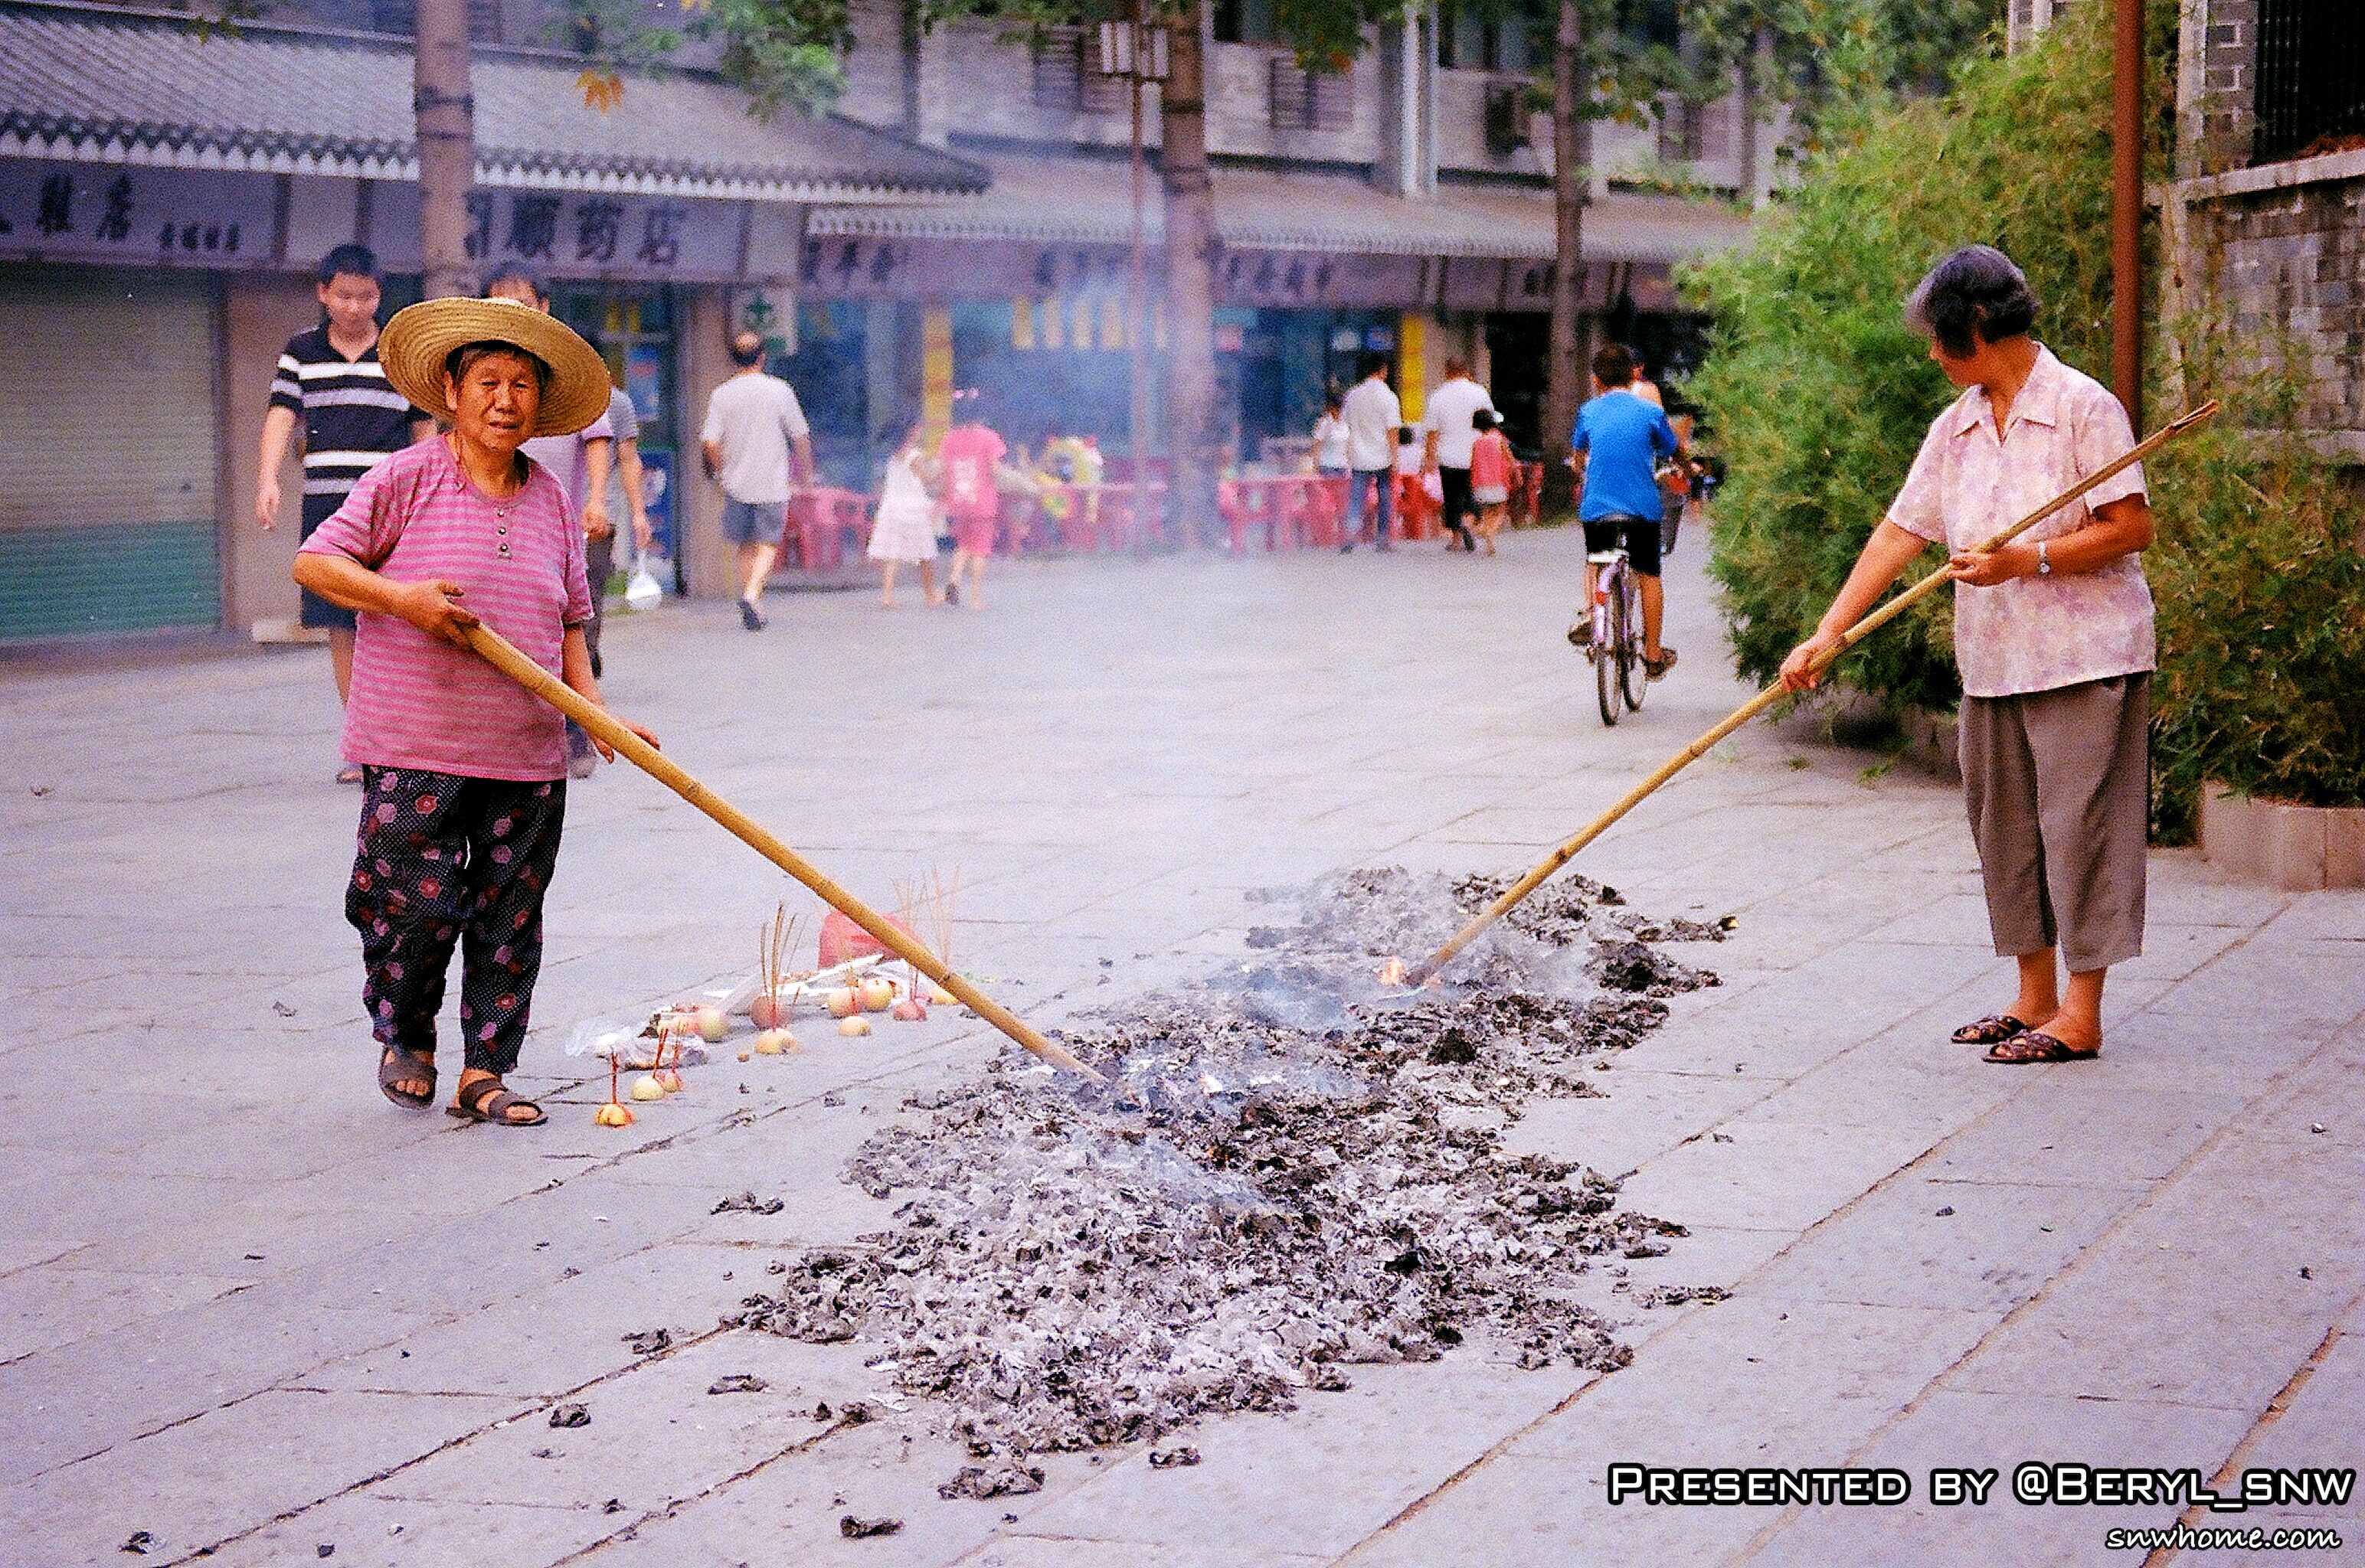
town, old, bike, river, film, community, child, nikon, temple, canton, kodak, china, guangzhou, f3, negatives